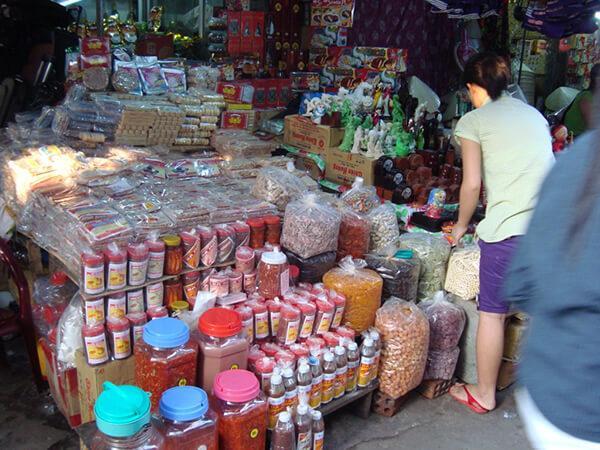
ở trong cửa hàng có bày bán nhiều mặt hàng gia vị